Arena Lviv

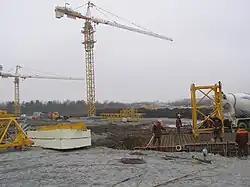
Cementing the foundation (winter of 2009)

The original architectural firm for the project was "Hochtief Construction", which had completed the Dnipro Arena. They made a presentation of their design on 21 May 2007 and proposed the name of Lemberg. The capacity of the stadium was originally planned to be 32,000, at a total cost of 70.4 million euros. It was planned that the stadium would be erected prior to 2010. The Hochtief representatives met with Andriy Sadovy and Myroslav Senyk (the head of the local regional council). Lviv officials claimed that the arena would cost 60 million euros, with 75% of the amount to be paid by an investor and 25% by the city government. In early 2008, Hochtief was replaced by the Austrian company "AlpineBau". After almost a year of discussions, no works had begun and by 10 October 2008 AlpineBau had rejected the city's bid of 85 million euros, requesting at least 100 million.